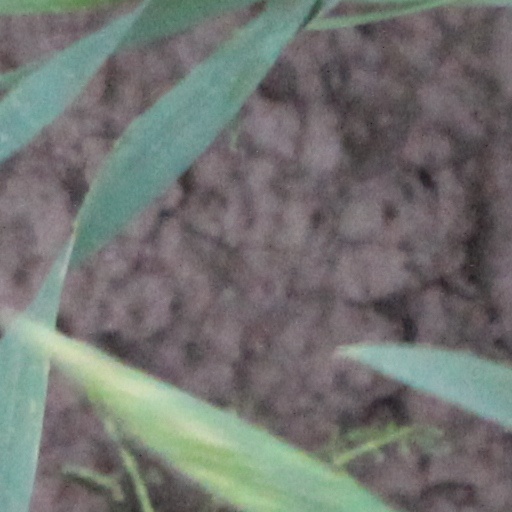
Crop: wheat